Karl Marx in Kalbadevi

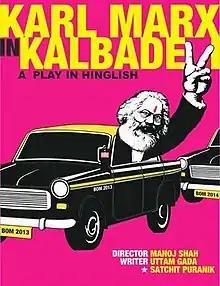
Official poster

Karl Marx in Kalbadevi is a 2013 one-man play about the German philosopher Karl Marx played by Satchit Puranik. Written by Uttam Gada and directed by Manoj Shah, the play depicts an imaginary visit by Marx to Kalbadevi, the hypercapitalist area of Mumbai, India. The play tried to introduce to a commercially-minded Gujarati community the ideas of a radical critic of capitalist society, in a style that adopts song, dance, repartee, and interactive badinage with the audience to make his complex ideas more suitable to the taste and cultural background of local audiences.